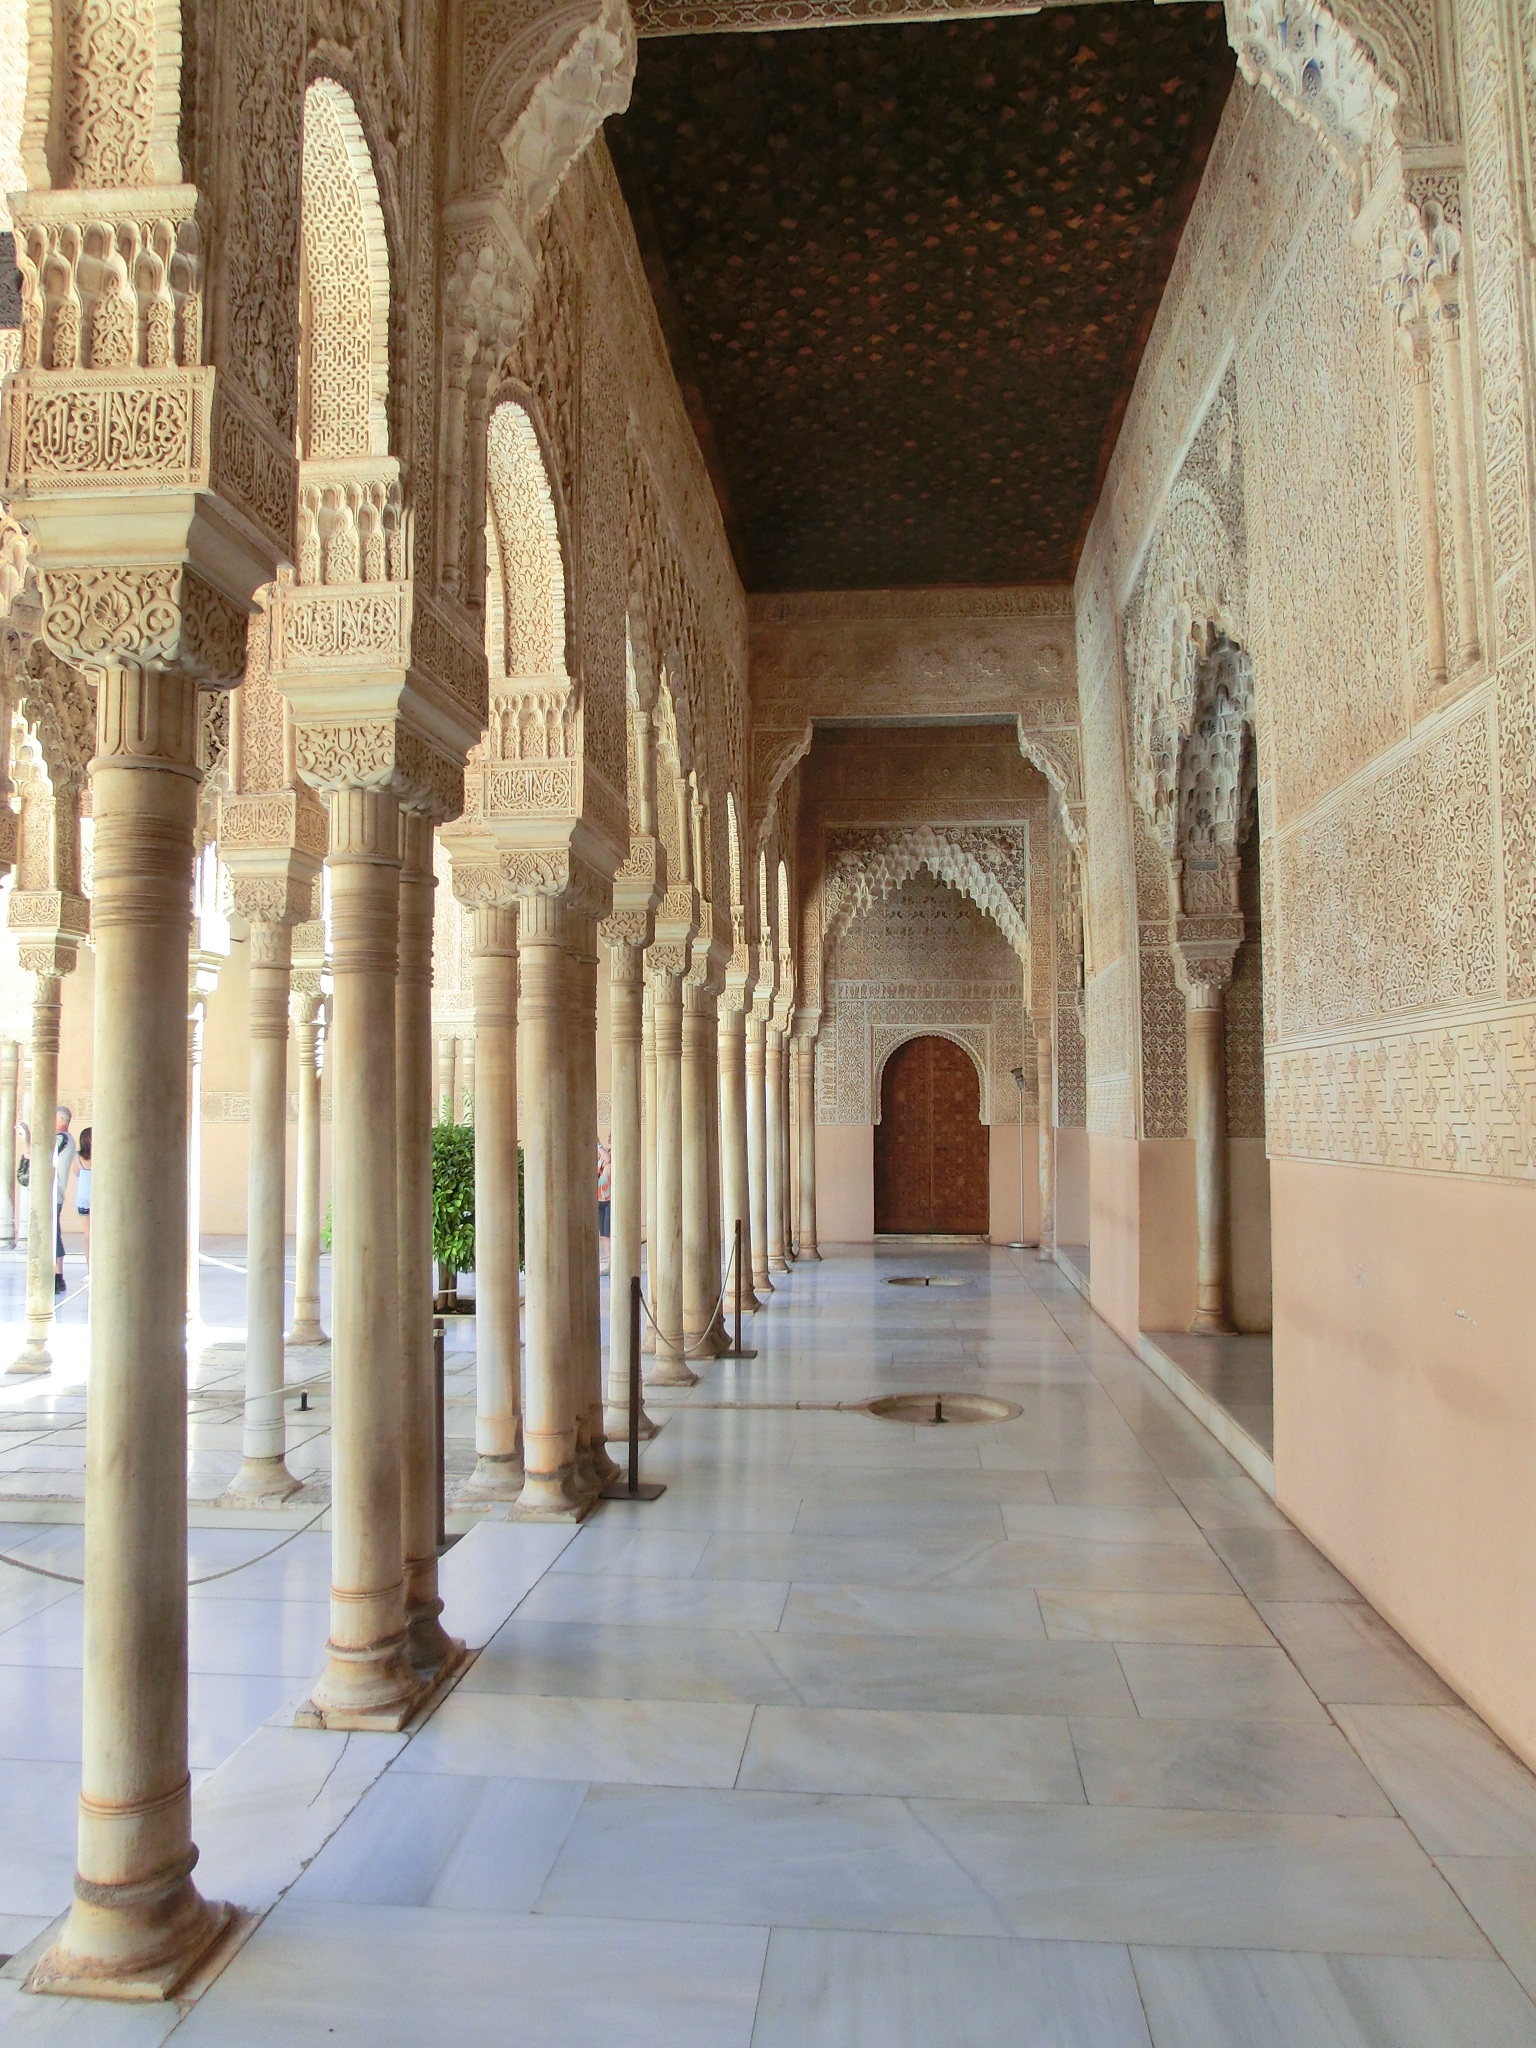
architecture, structure, building, palace, old, arch, column, castle, cathedral, chapel, garden, place of worship, aisle, world heritage, fortress, spain, temple, monastery, andalusia, mosque, arcade, abbey, tourist attraction, granada, columnar, alhambra, moorish, historic site, ancient history, town castle, nasridenpalast